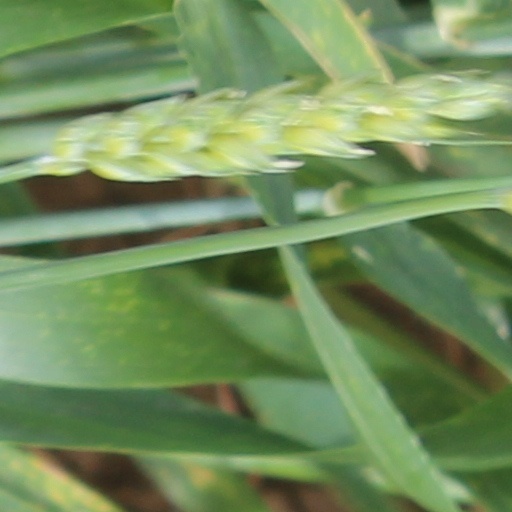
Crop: wheat